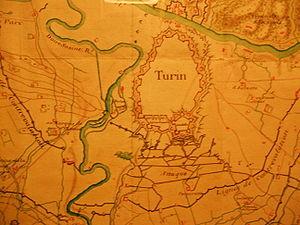
1706 est une année commune commençant un vendredi.